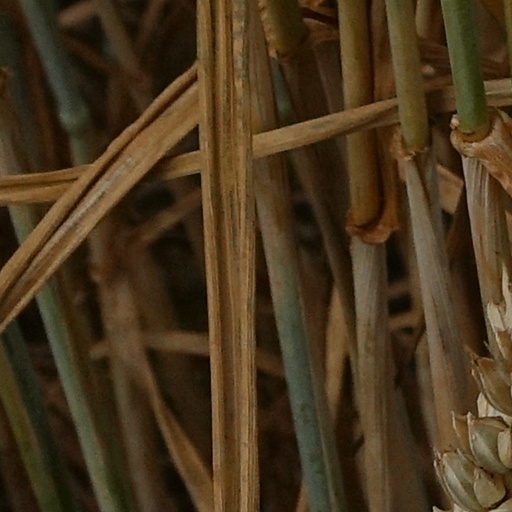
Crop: wheat